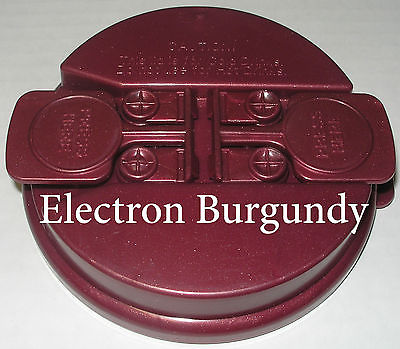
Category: mug